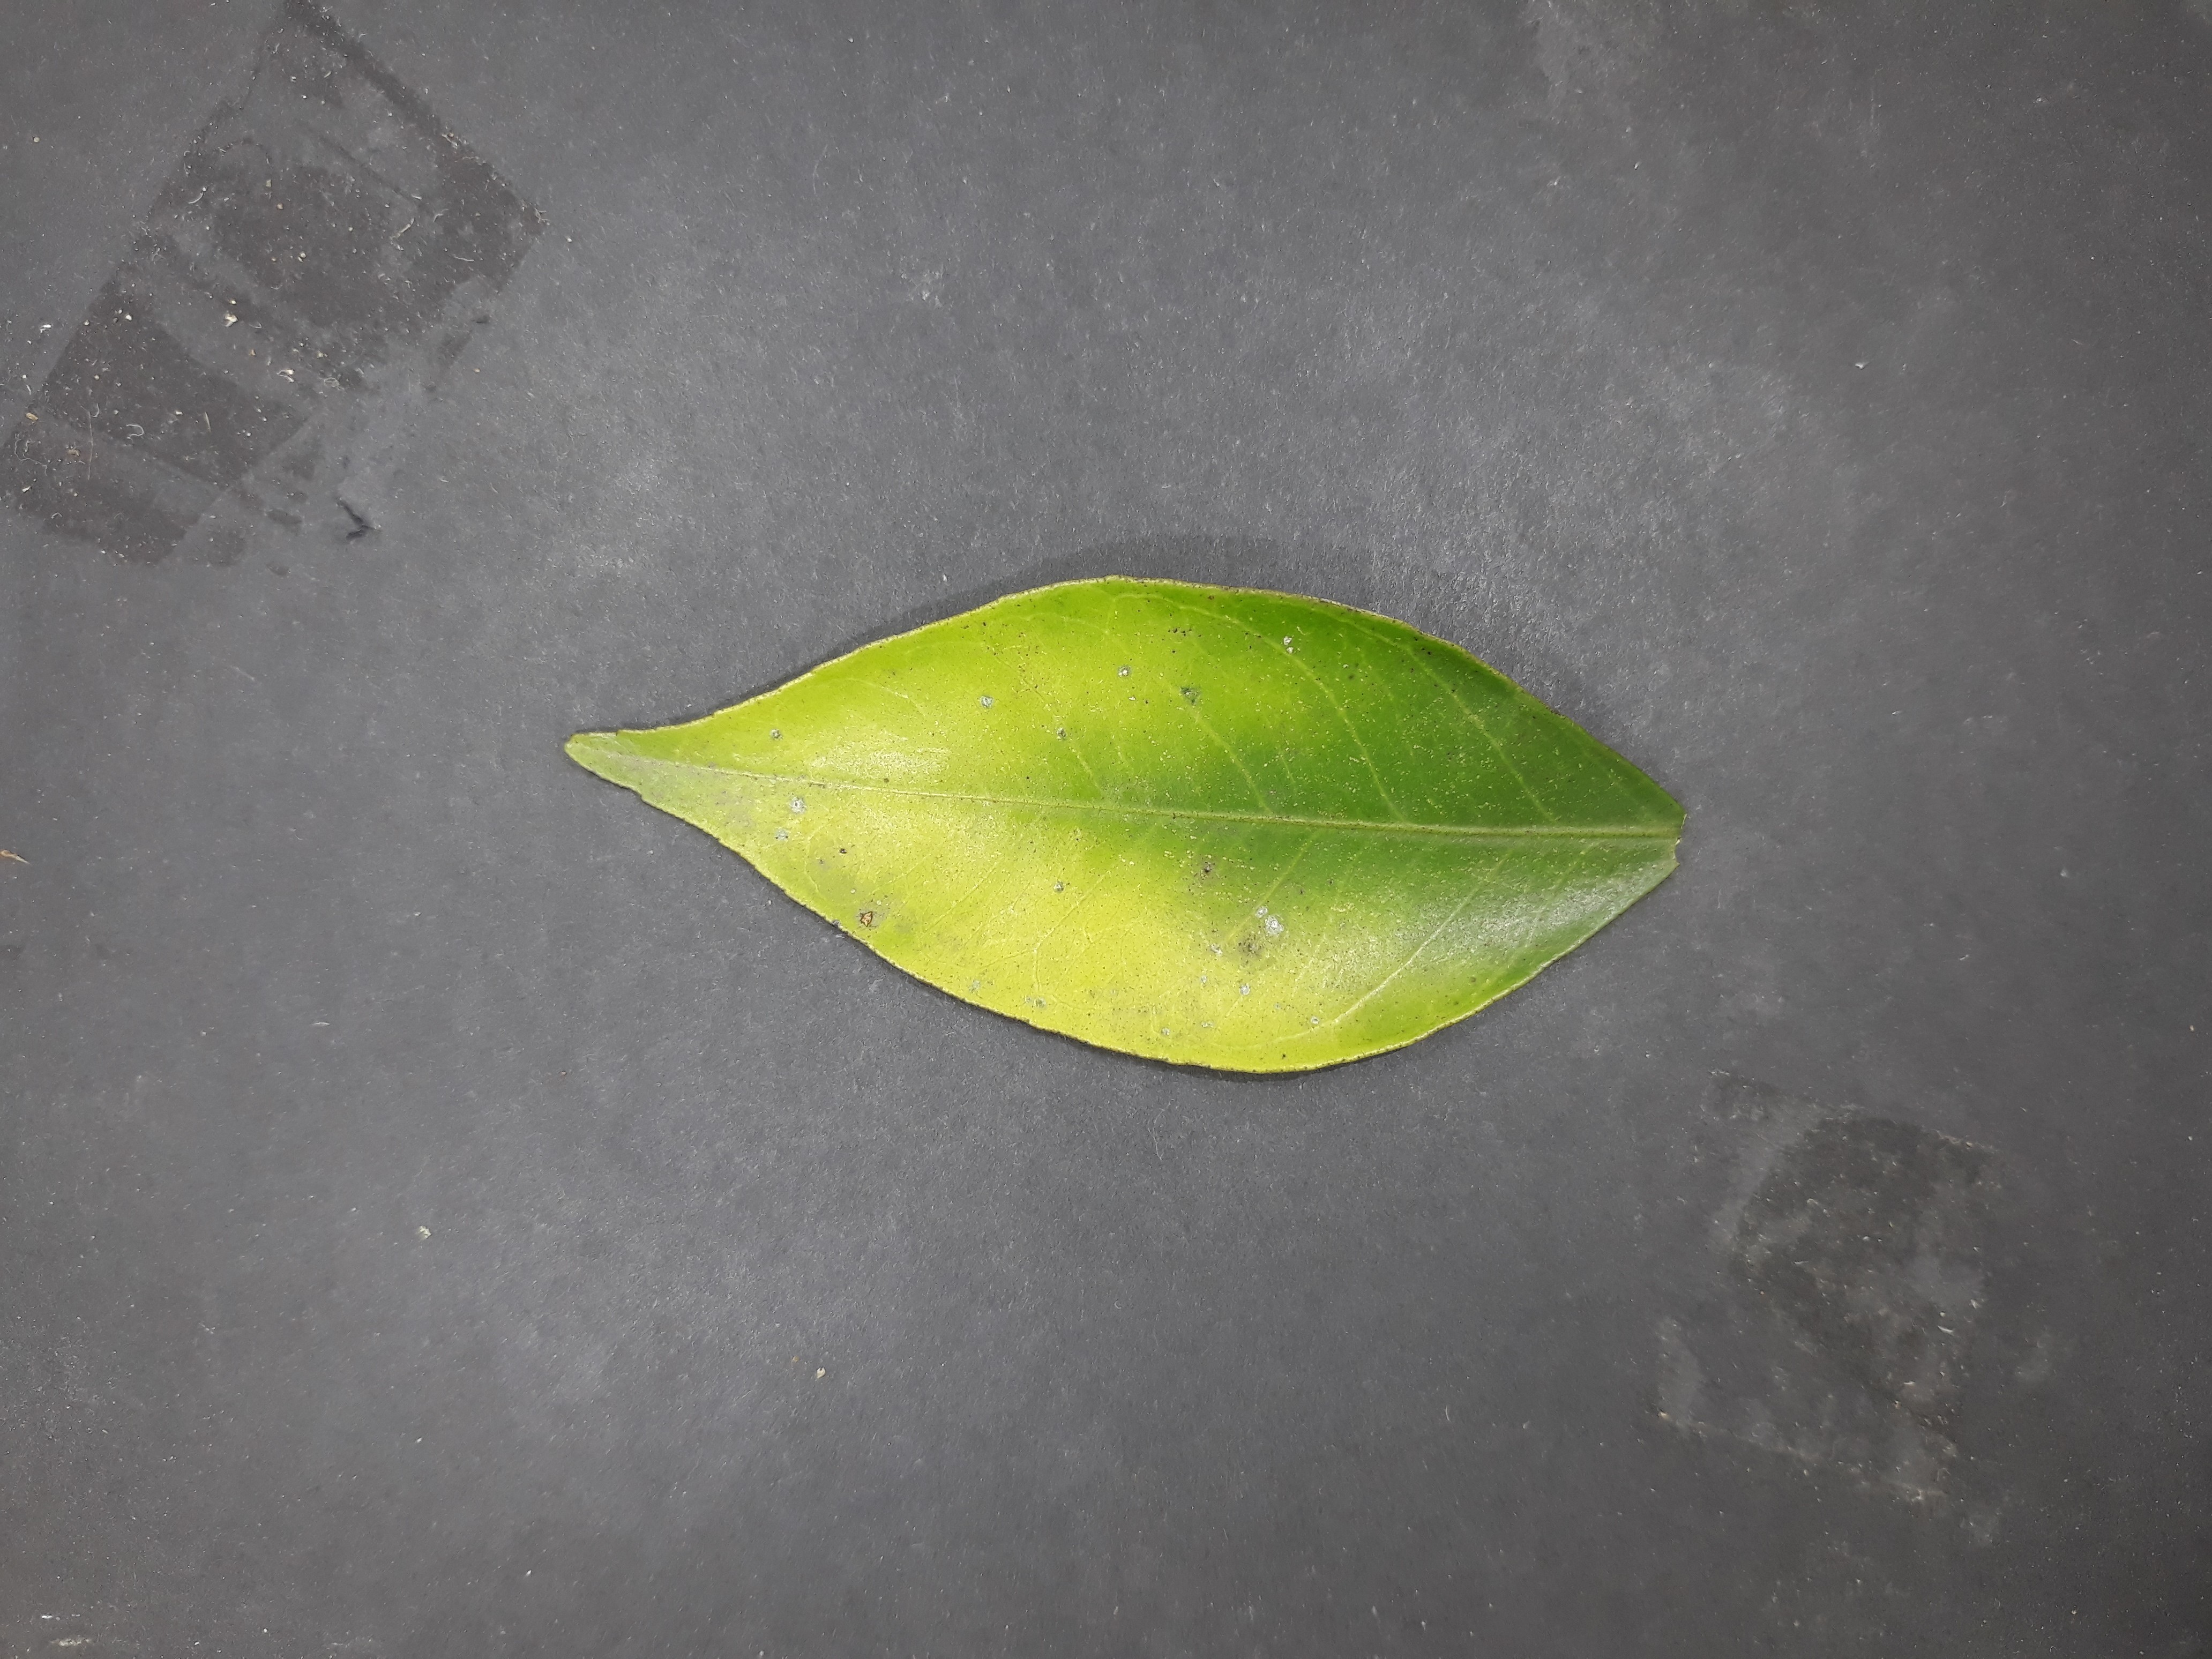
Label: Magnesium deficiency (Mg)